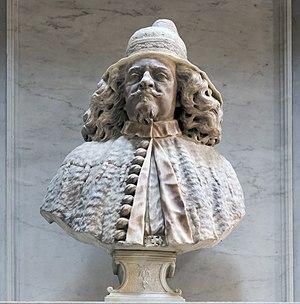
Nicolò Sagredo est le 105ᵉ doge de Venise élu en 1675, son dogat ne dura qu'un peu plus d'un an.
Les Sagredo est une famille patricienne de Venise, qui serait d'origine grecque et serait arrivée de Thessalonique au Xᵉ siècle. D'autres sources indiquent qu'elle serait romaine, envoyée en Dalmatie dans la colonie de Šibenik et se serait établie dans la lagune en 480.
L’église San Francesco della Vigna est la deuxième grande église franciscaine de Venise après l'église Santa Maria Gloriosa dei Frari.